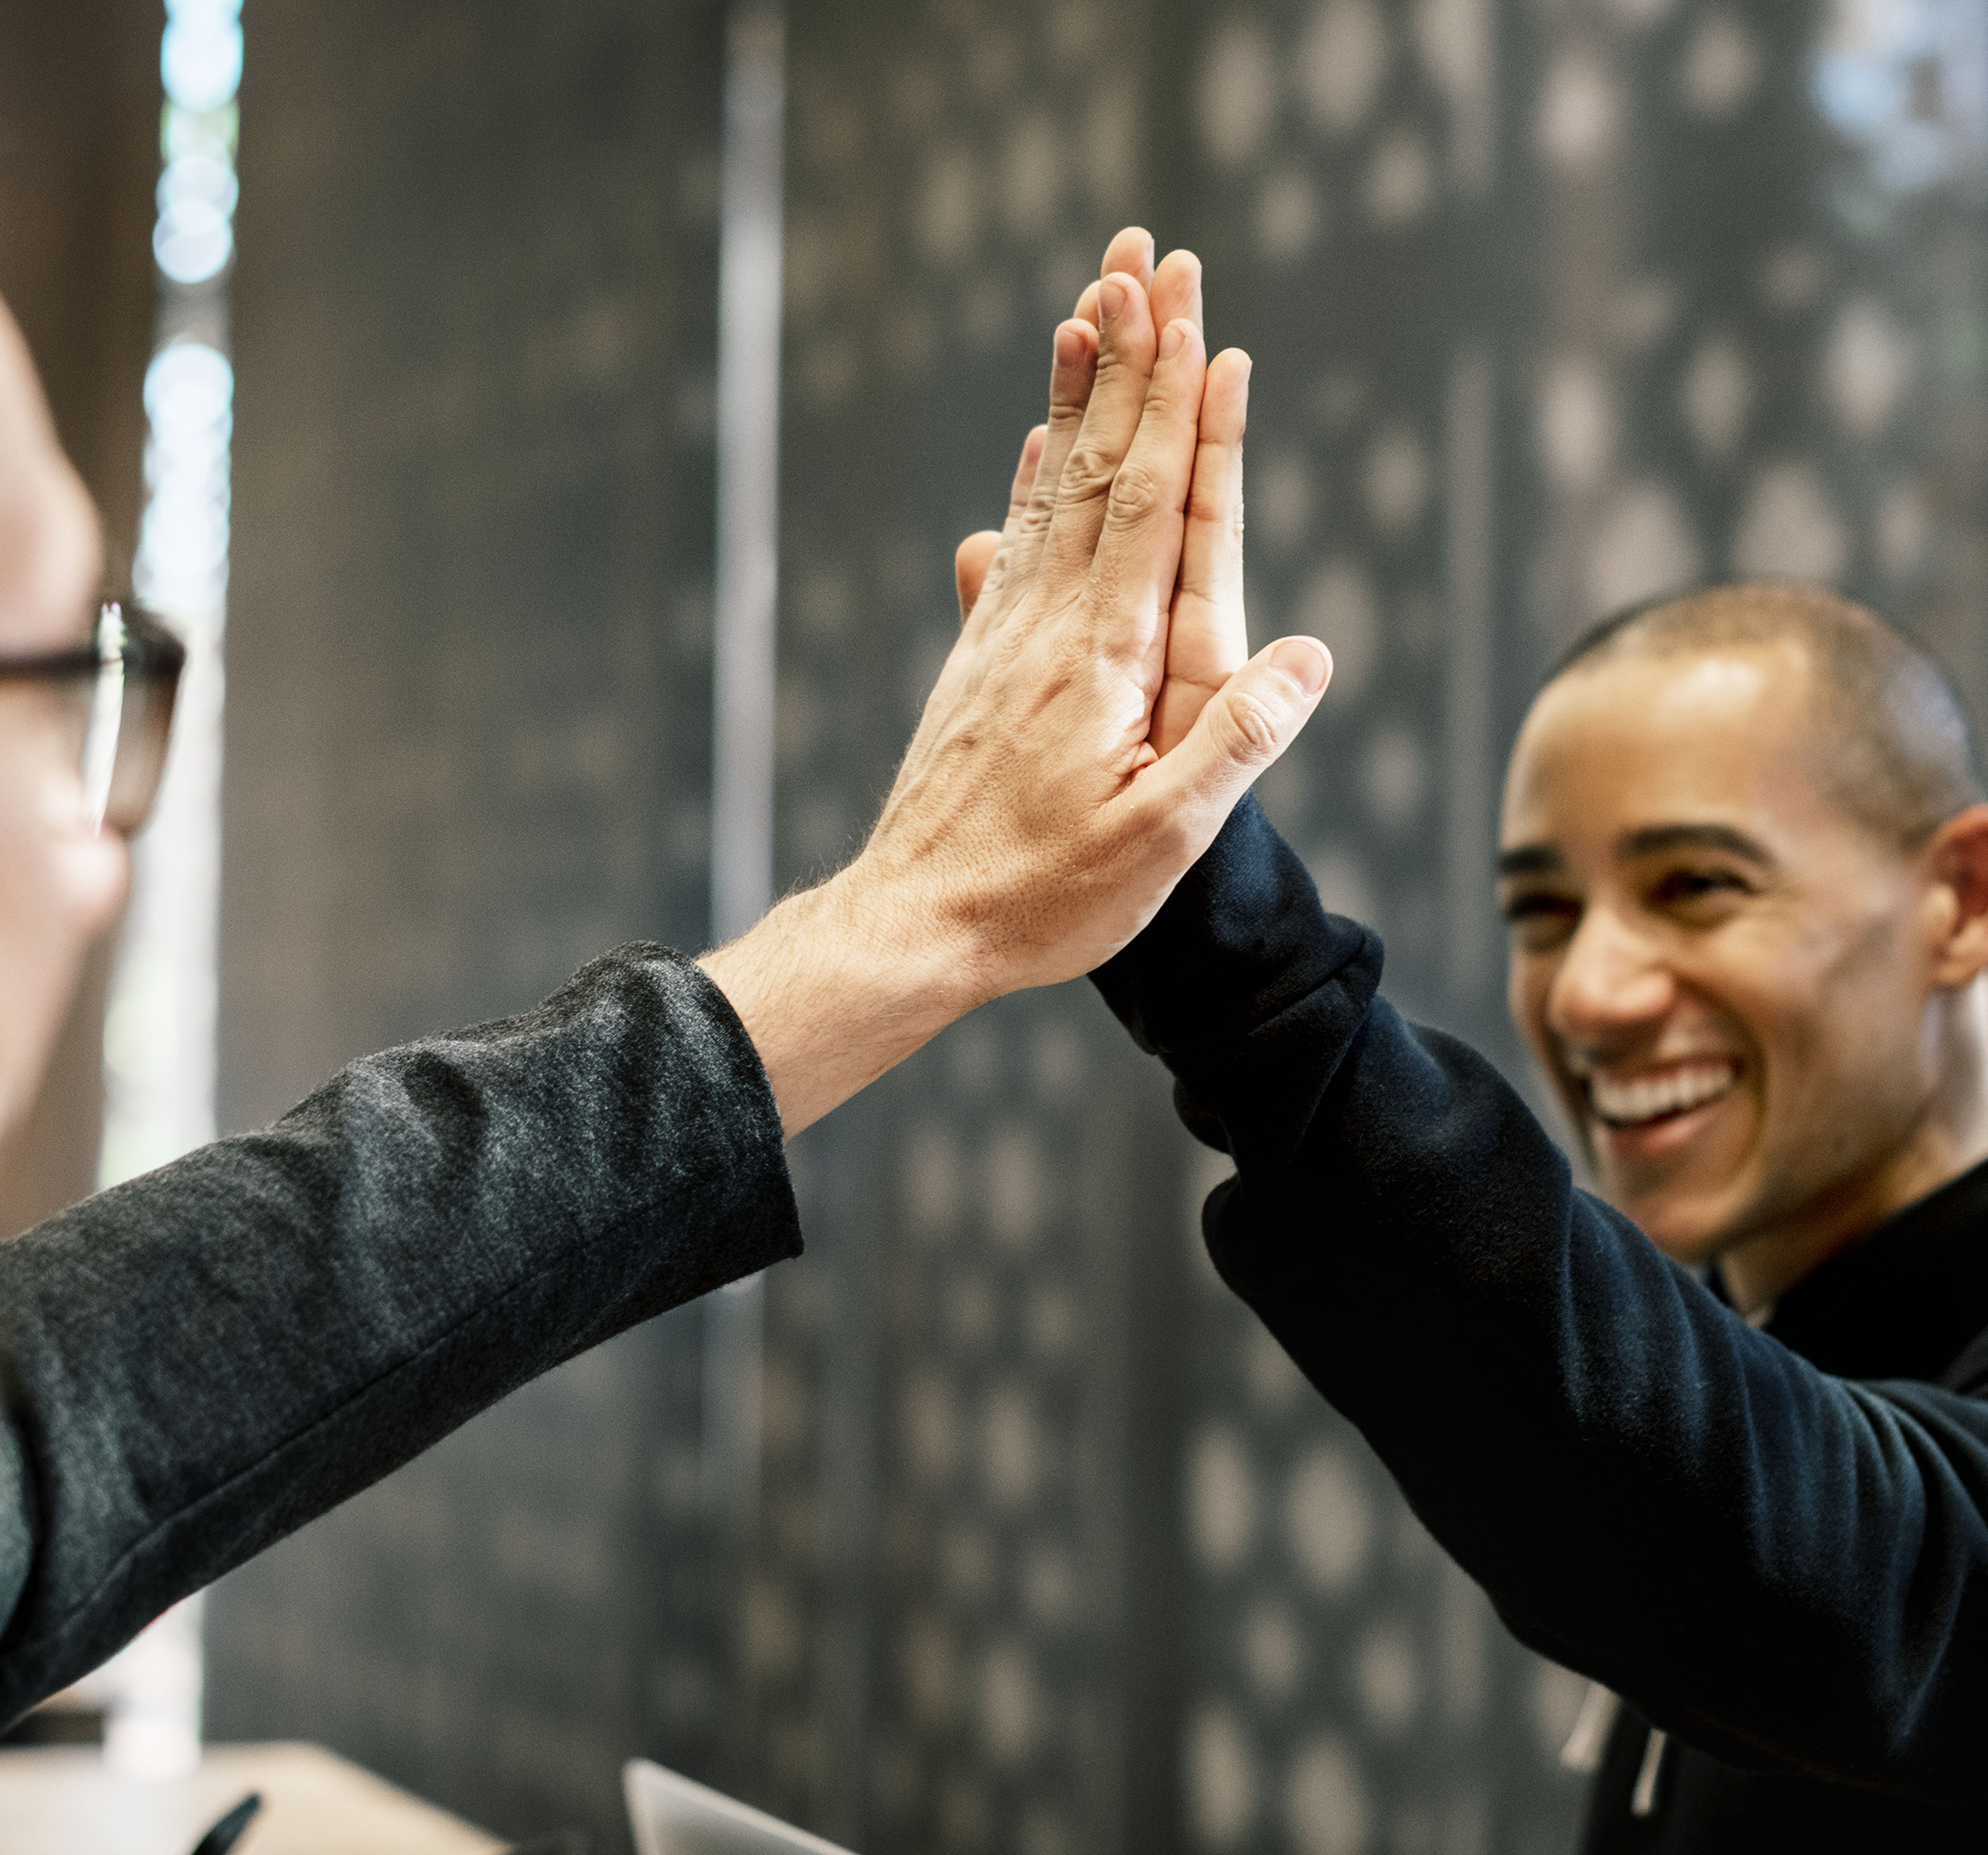
achievement, agreement, arms, caucasian, cheerful, colleague, communication, cooperation, deal, diverse, european, expression, friends, greeting, group, hands, happiness, high five, hit, man, meeting, partners, partnership, people, power, smiling, success, support, team, team building, teamwork, together, unity, westerner, work, workplace, workspace, hand, finger, arm, human behavior, fun